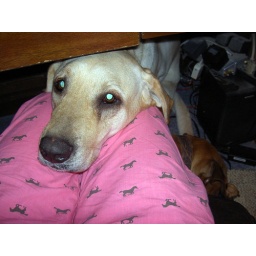
Tex and Scout always under the desk when I'm on the computer